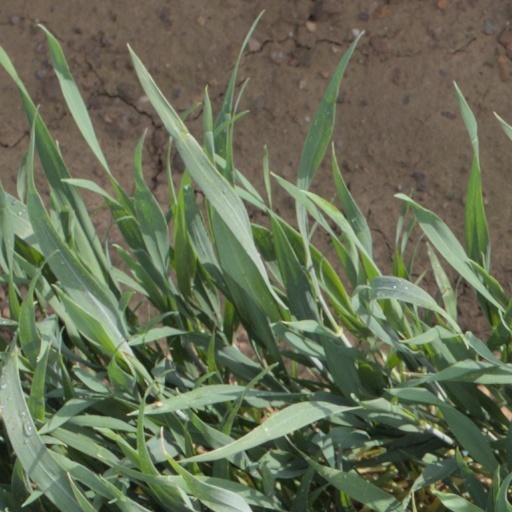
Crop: wheat